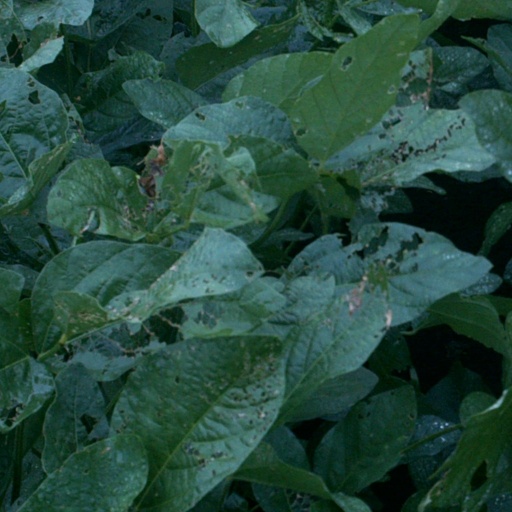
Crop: soybean